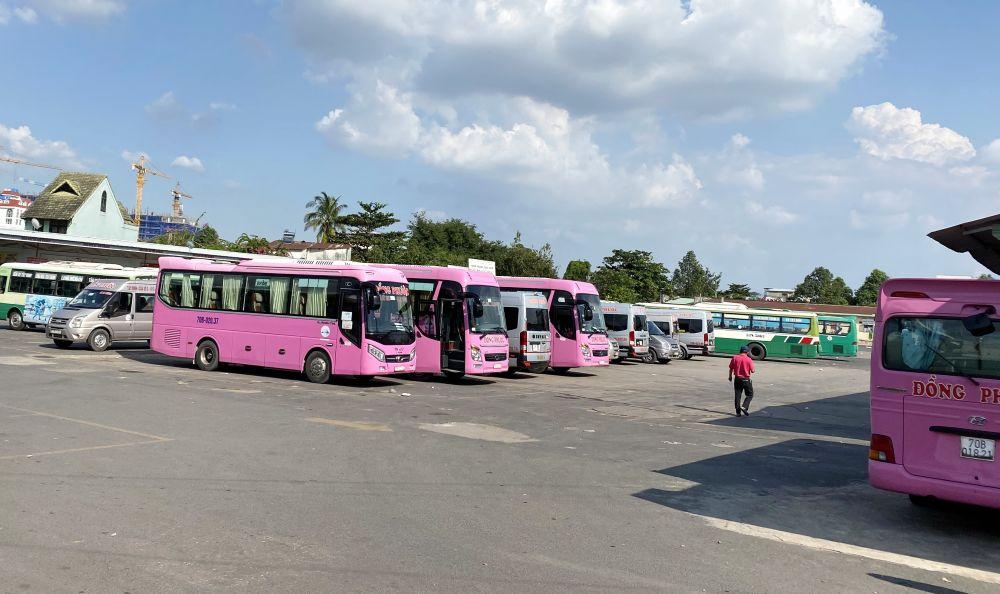
một người đàn ông đang đi bộ giữa những chiếc xe buýt